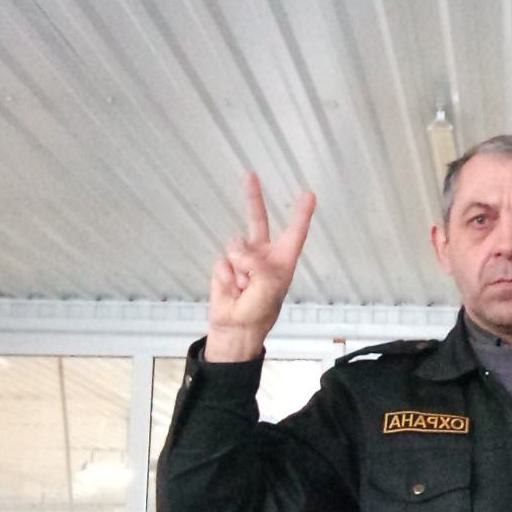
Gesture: peace